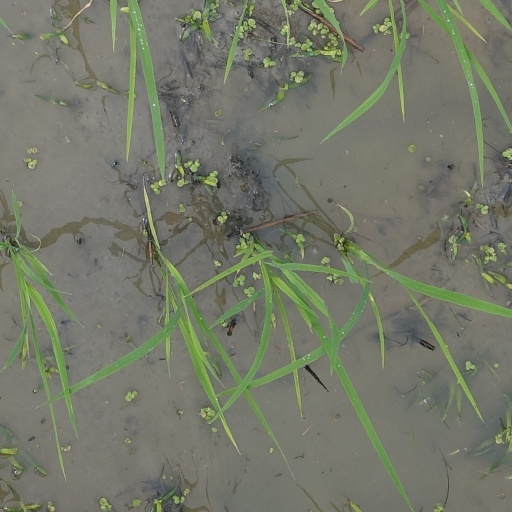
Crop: rice